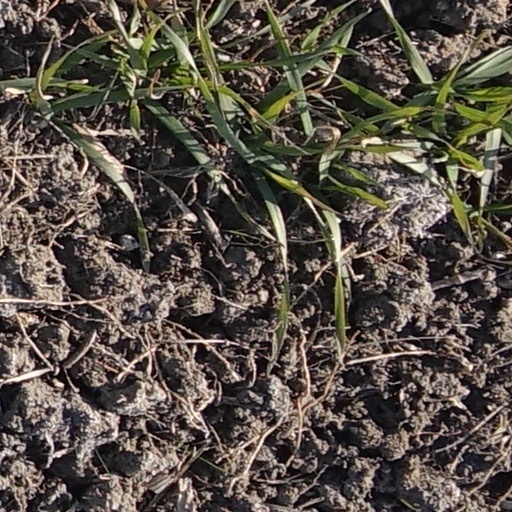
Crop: wheat